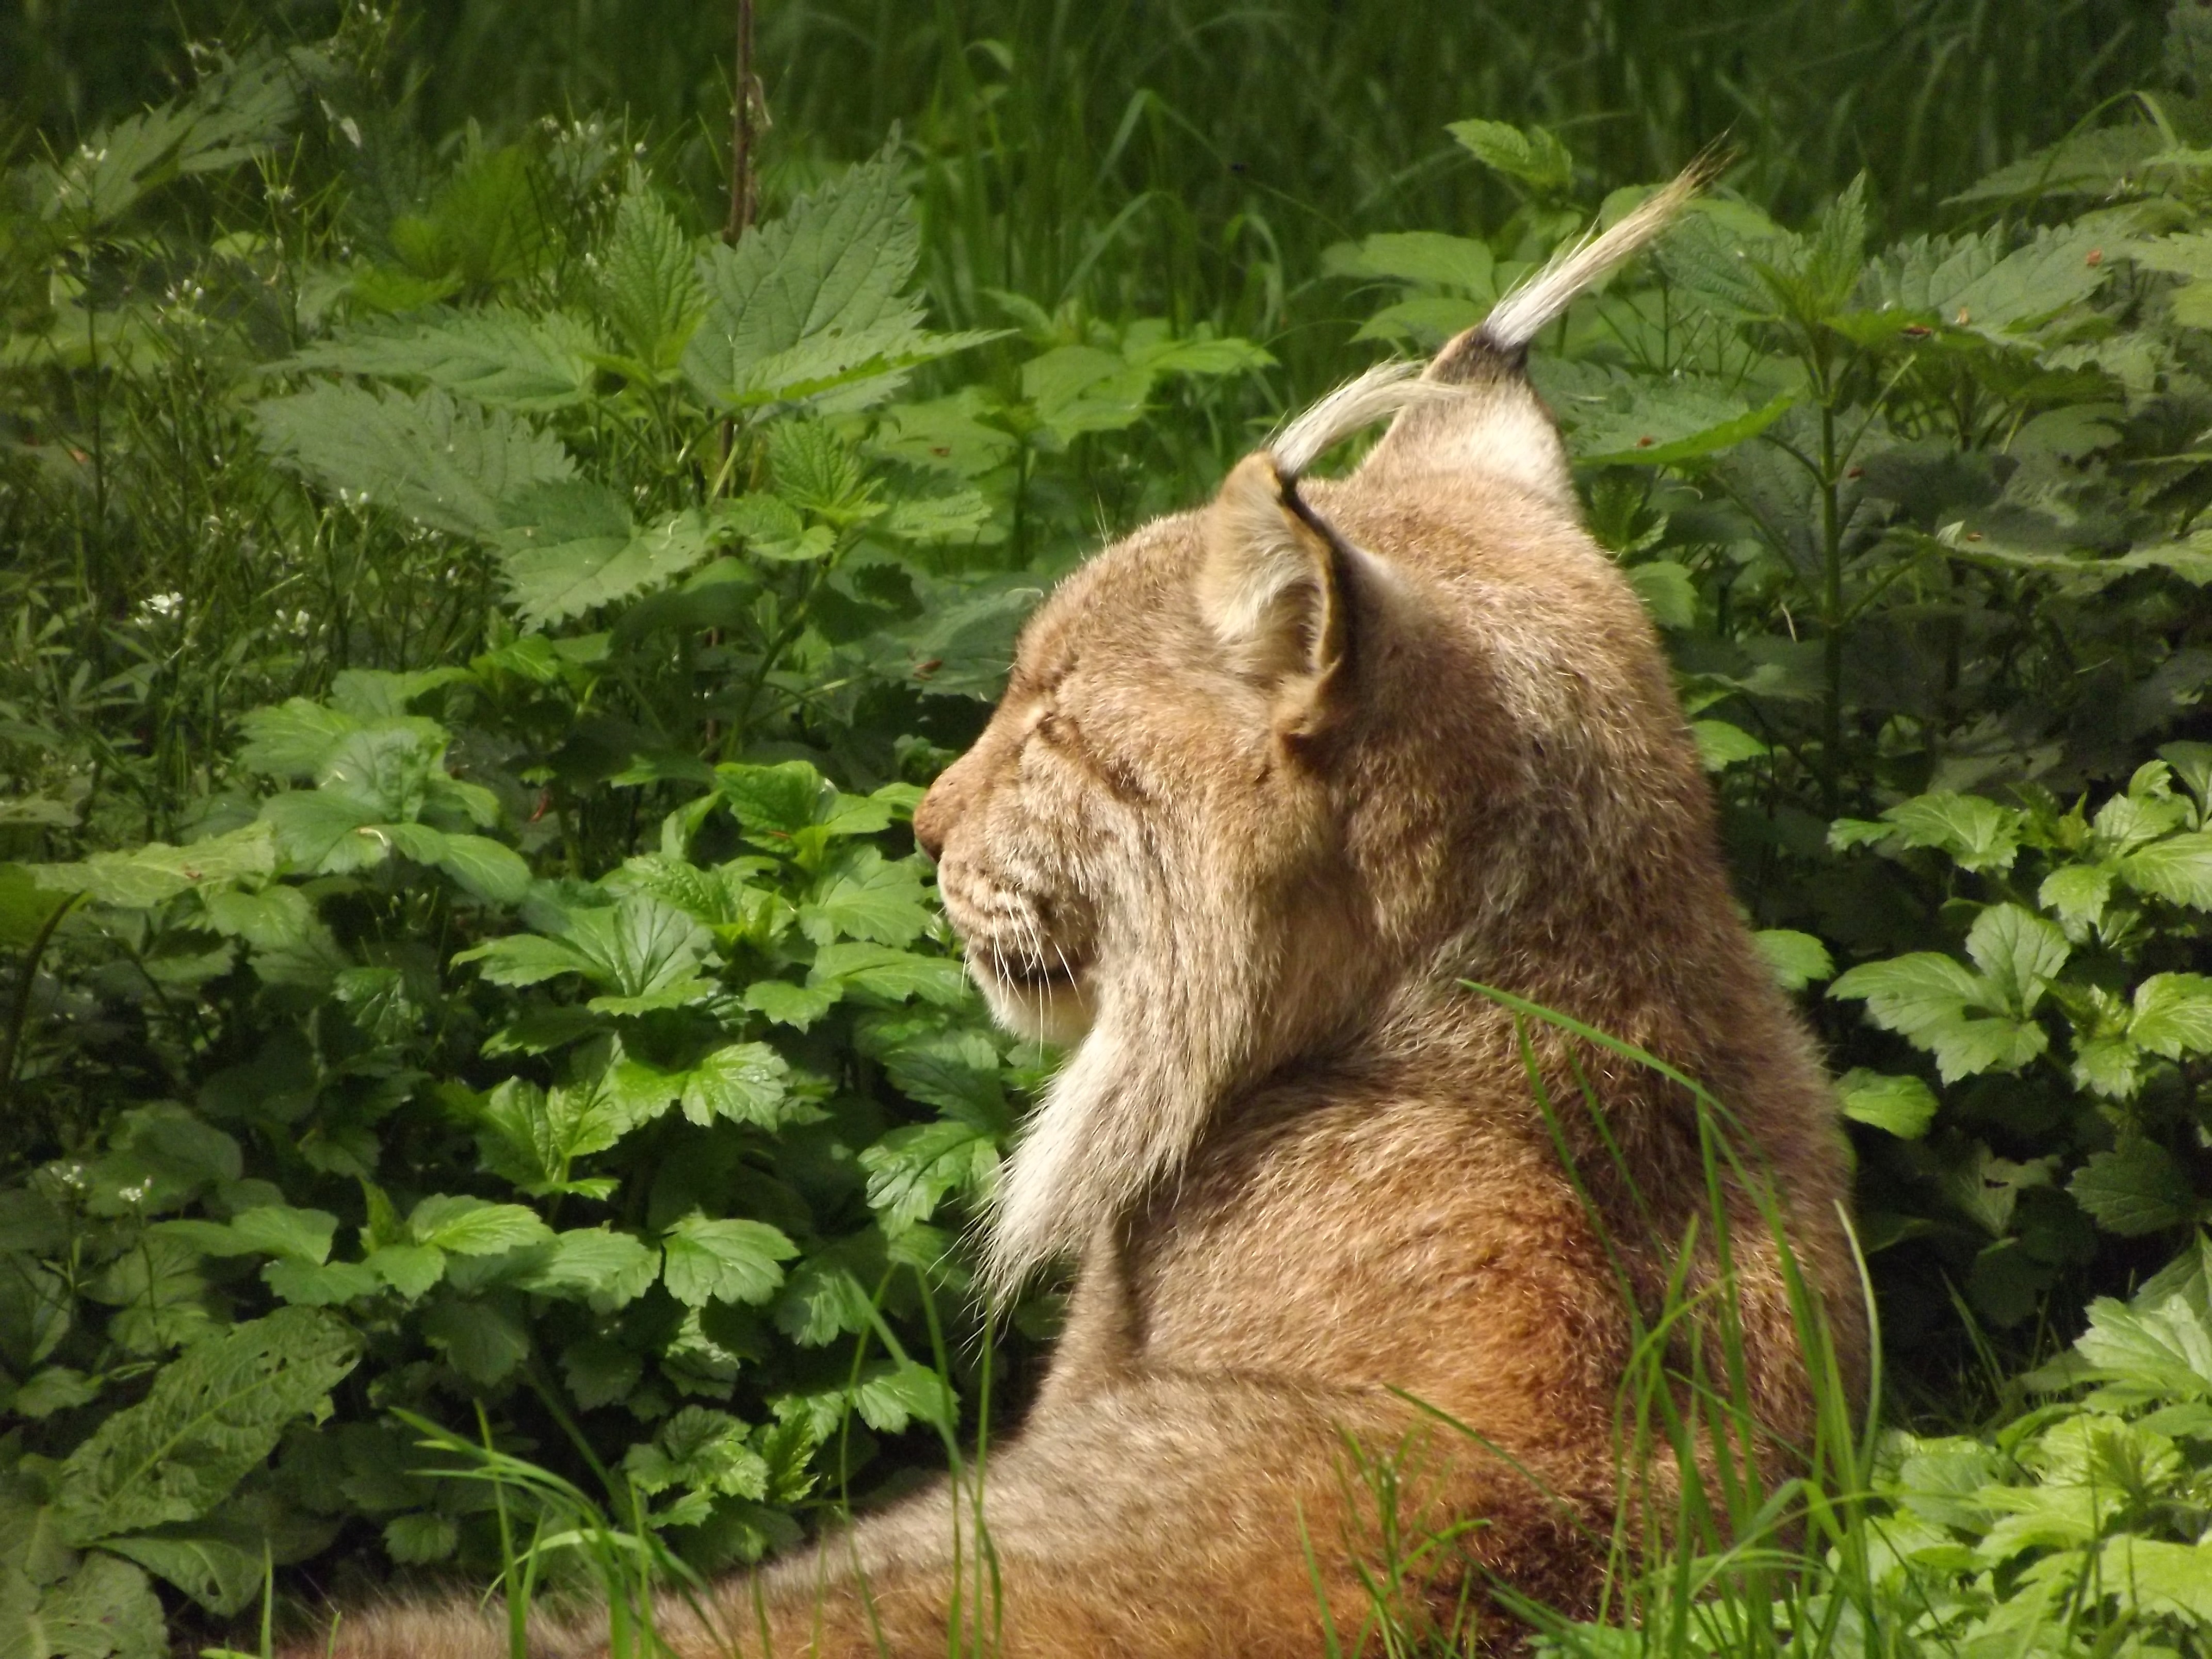
wildlife, zoo, jungle, cat, mammal, fauna, lion, lynx, wildcat